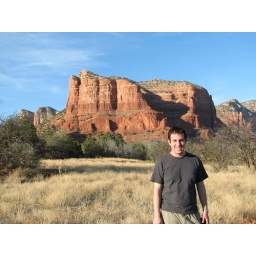
Me standing behind the Cozy Cactus bed and breakfast in Sedona